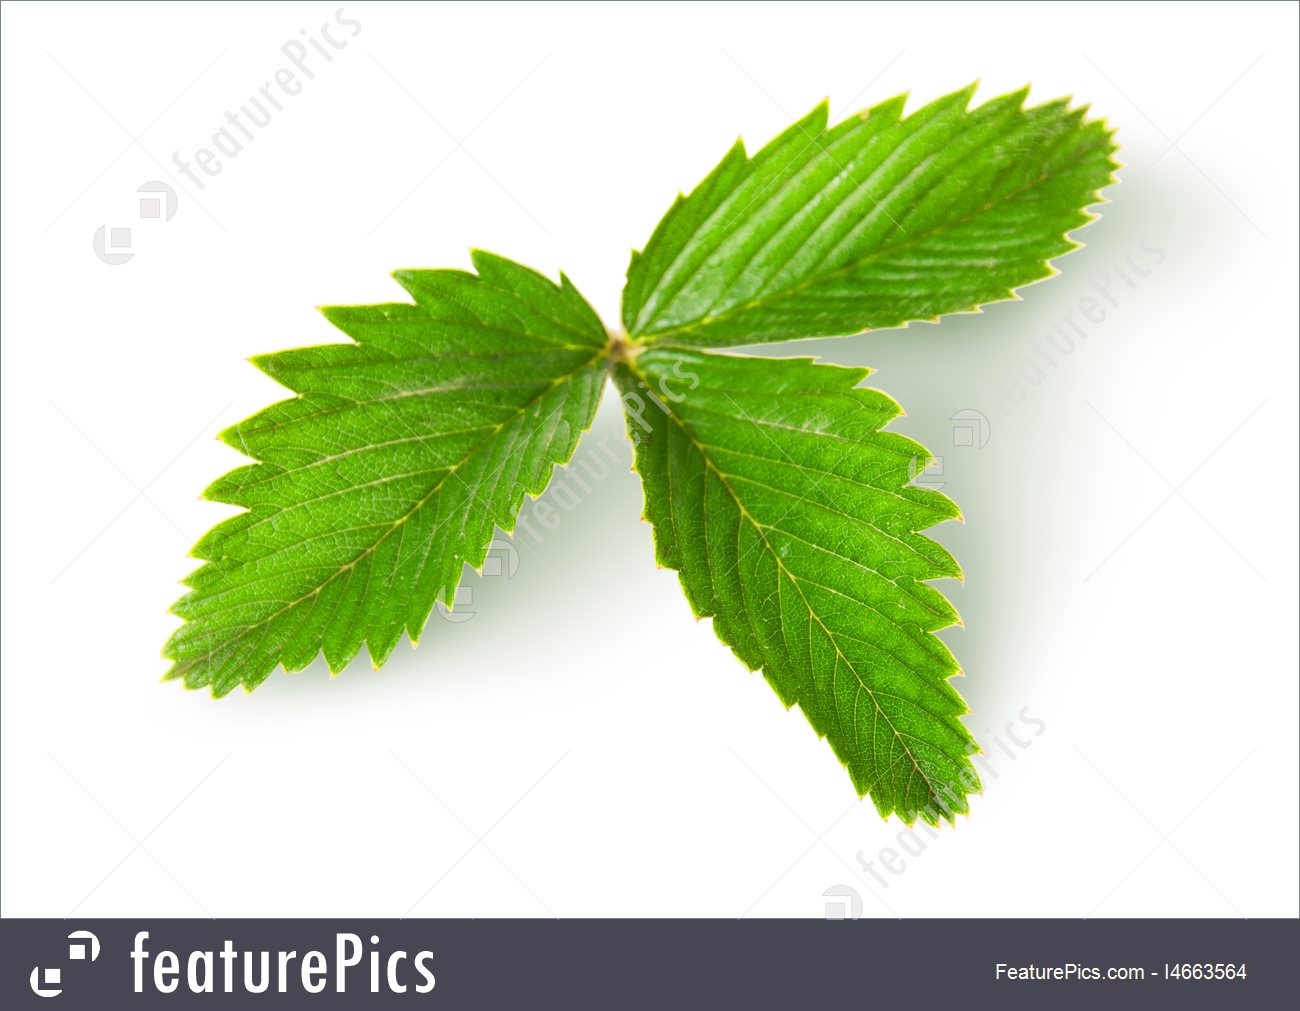
Labels: Strawberry leaf, Strawberry leaf, Strawberry leaf